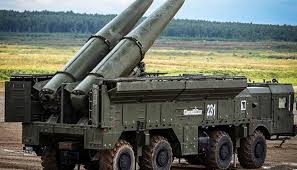
Label: Iskander